Louis Gossett Jr.

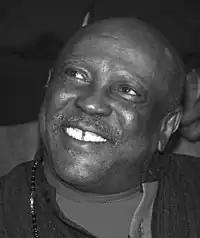
Gossett at the celebration of the anniversary of the March on Washington

In 2019, Gossett acted in the series "Watchmen". For his performance he was nominated for the Primetime Emmy Award for Outstanding Supporting Actor in a Limited or Anthology Series or Movie, and at the Black Reel Awards he received a nomination for "Outstanding Supporting Actor, TV Movie/Limited Series".